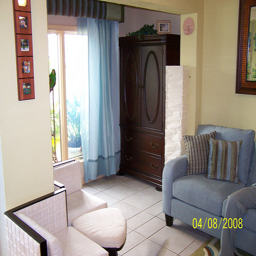
A living room is shown with couches and a cabinet.
A living room has white tile floors and a couch.
A room filled with nice furniture and a large window.
A parrot peers around the corner of this small but clean living room.
A living room has a white sectional chair.